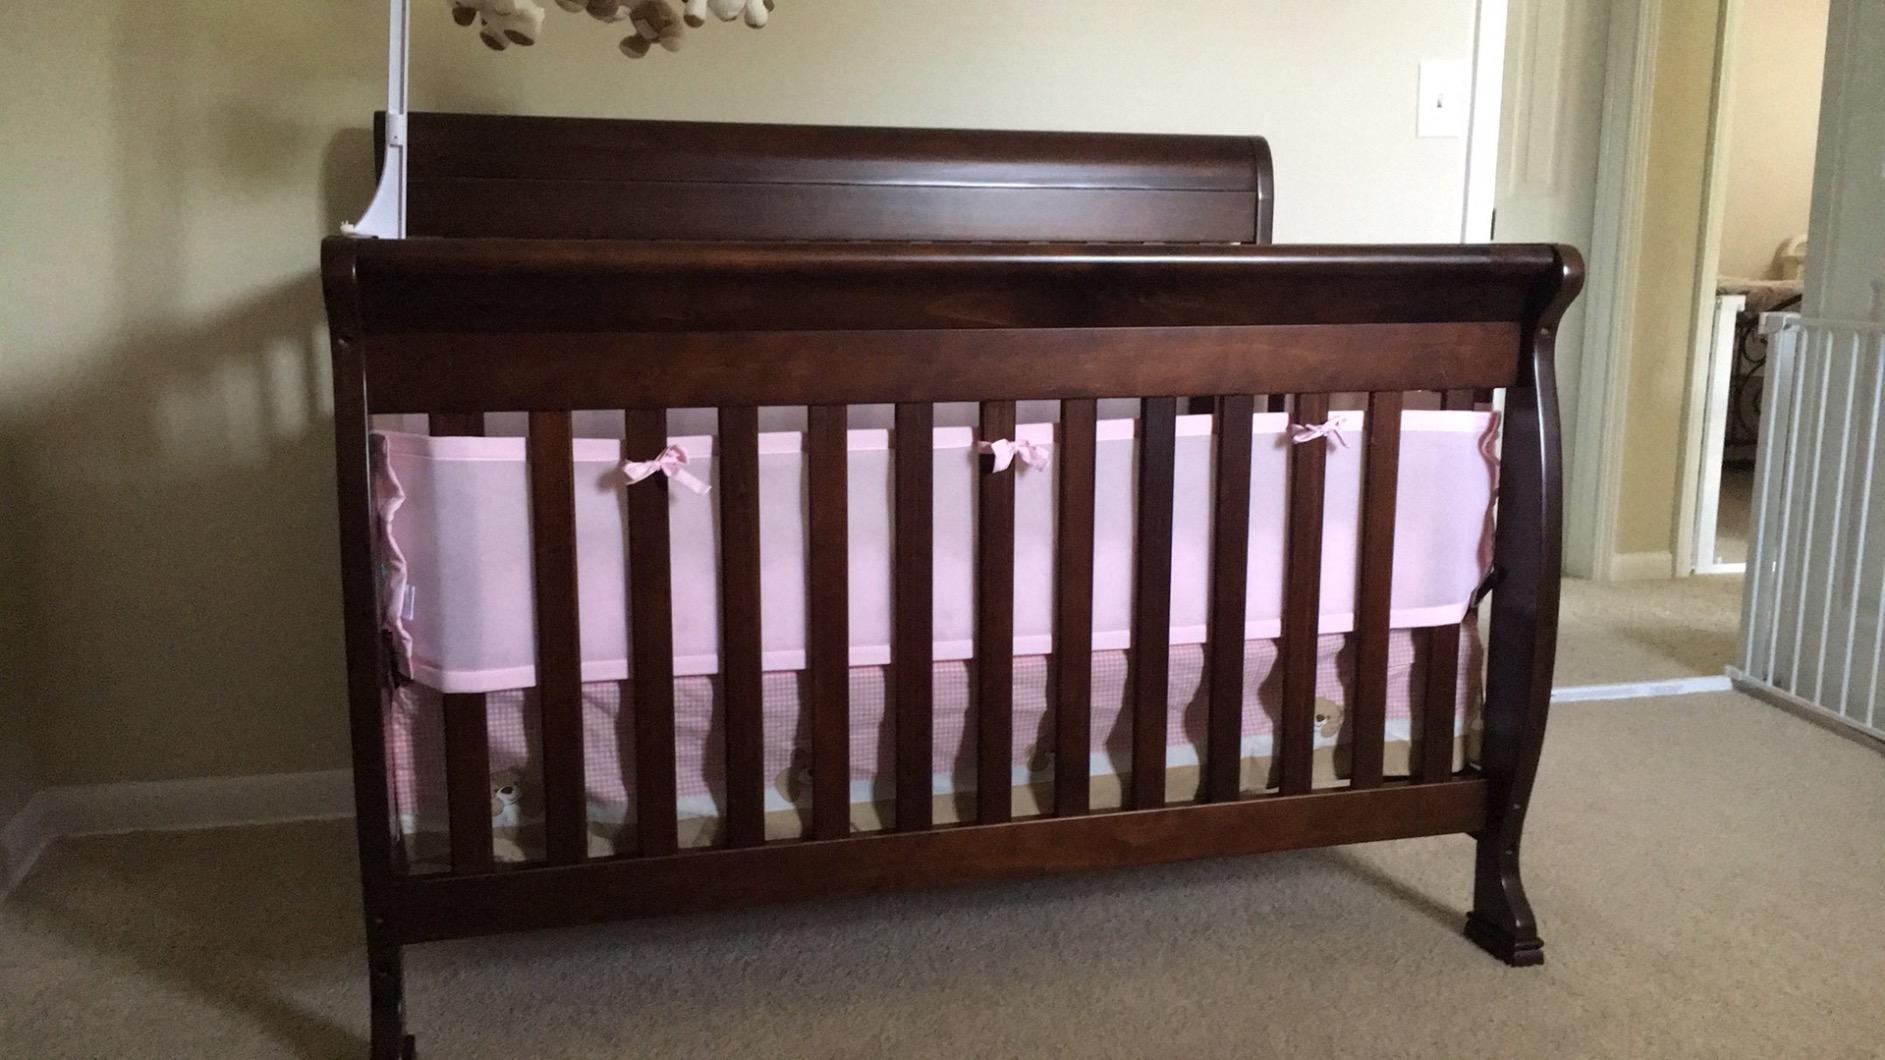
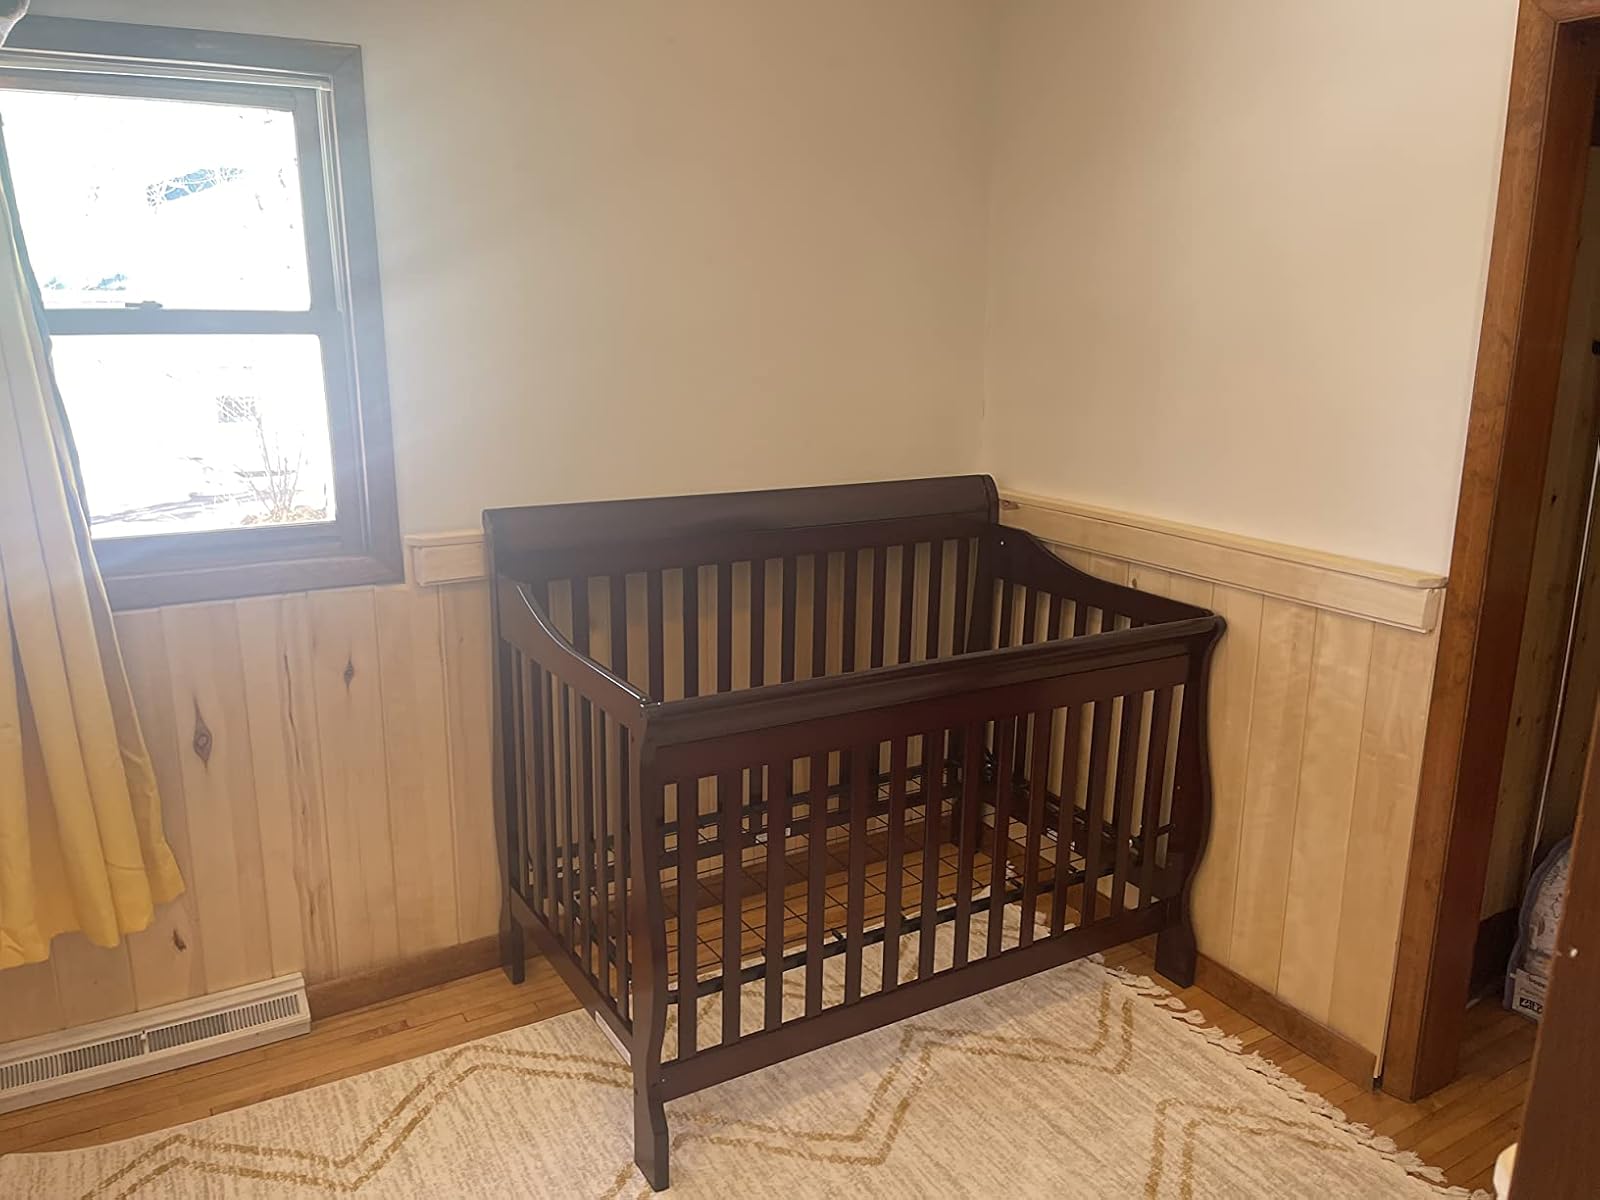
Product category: products_crib
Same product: no